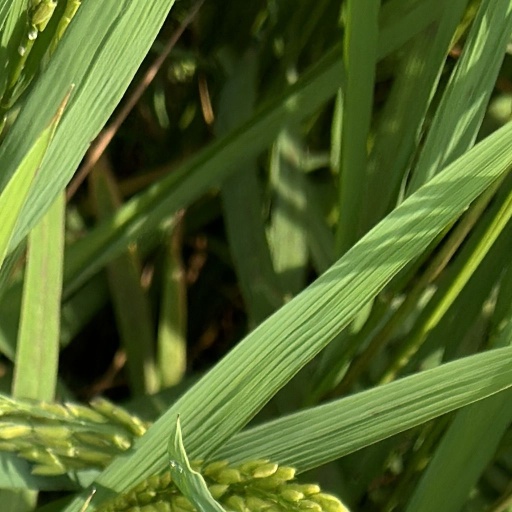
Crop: rice